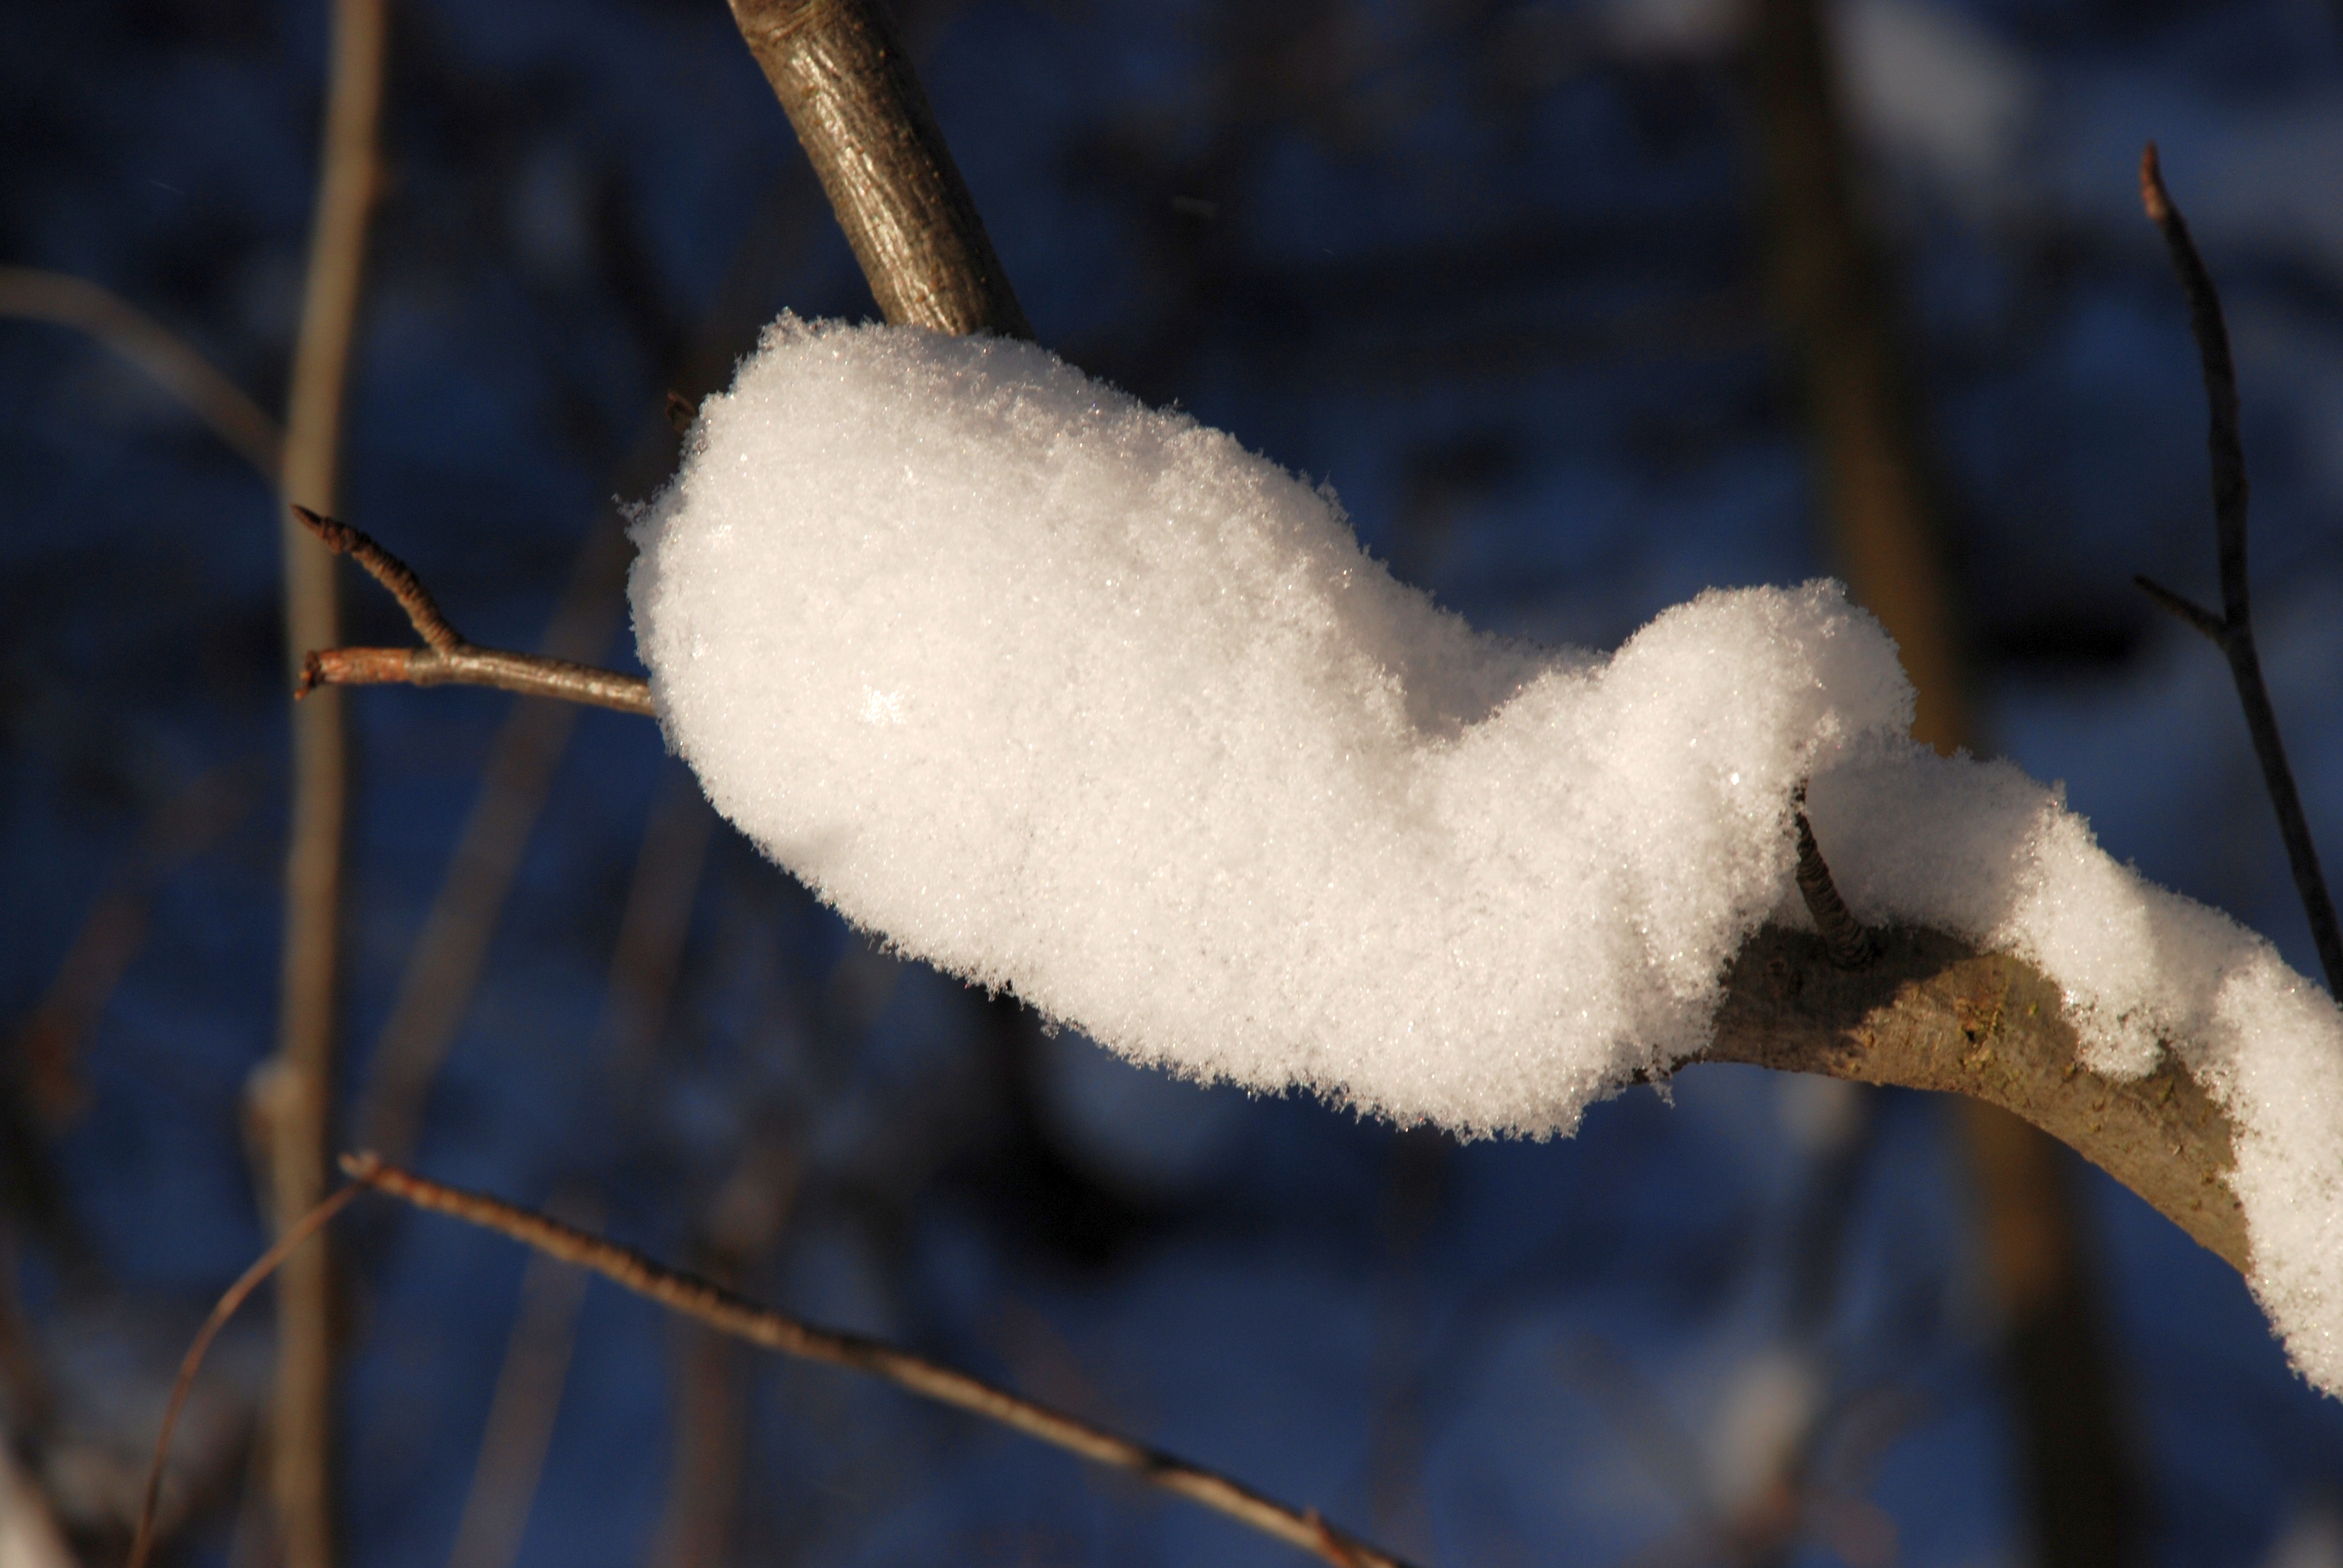
tree, nature, branch, snow, winter, plant, leaf, flower, frost, ice, weather, nikon, season, twig, close up, moscow, russia, d80, moskau, nikond80, zelenograd, moscou, freezing, macro photography